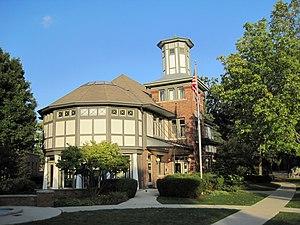
Lake Bluff est un village du comté de Lake dans l'Illinois, aux États-Unis. Situé à l'est du comté, il est incorporé le 8 novembre 1895.